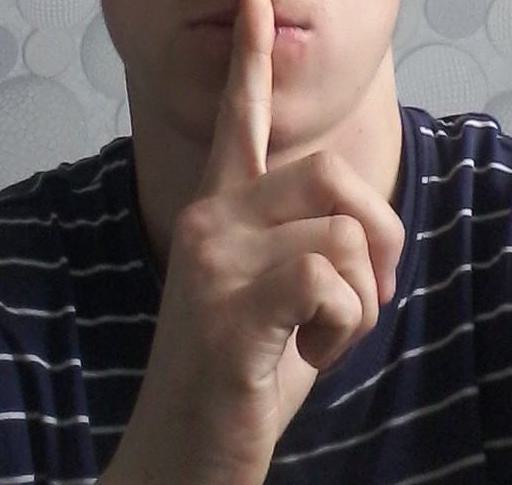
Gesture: mute